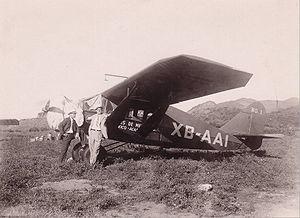
Aeroméxico Aerovías de México est la compagnie aérienne nationale du Mexique, dont le hub principal est situé à Mexico. Son slogan est « La línea aérea más puntual del mundo ». Elle propose près de 600 vols quotidiens au Mexique, en Amérique du Nord et du Sud, aux Caraïbes, en Europe et en Asie.